German military law

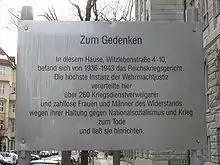
Memorial plaque in front of the former "Reichskriegsgericht" building

After World War I, the Weimar Republic (1919-1933), abolished separate courts-martial by Article 106 of the Weimar Constitution, but they were revived by the Nazi German government after it had seized power during the "Machtergreifung" and enacted a special law on 12 May 1933. Initially the Reichsgericht in Leipzig, from 1 December 1934 the "People's Court" ("Volksgerichtshof") in Berlin, acted as final appellate court until the "Reichskriegsgericht" (RKG) was established as high court of the Wehrmacht armed forces by another directive with effect from 1 October 1936. The Reichskriegsgericht was based in the former RMG building on Witzlebenstraße in the Charlottenburg district of Berlin.